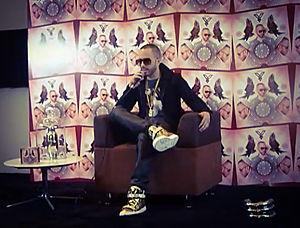
Yandel est un chanteur portoricain de reggaeton. Il s'est fait connaître grâce au duo Wisin y Yandel. Il est né dans la ville de Cayey situé sur l'île de Porto Rico.